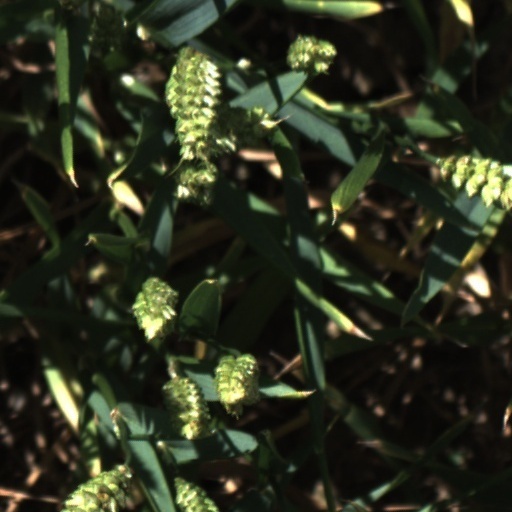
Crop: wheat